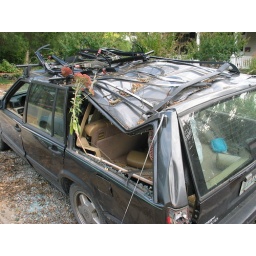
My car after we removed the tree that fell on it during Hurricane Isabel in 2003.